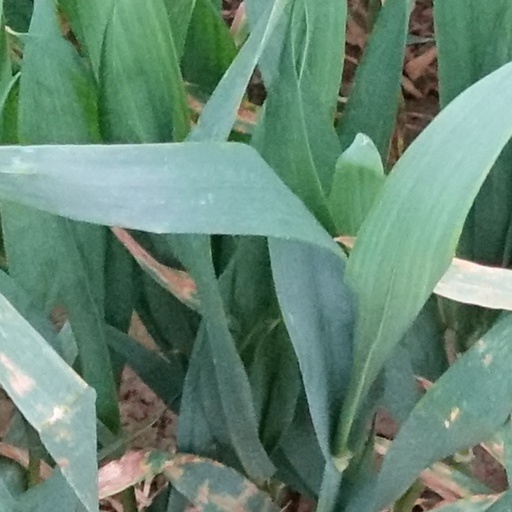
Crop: wheat